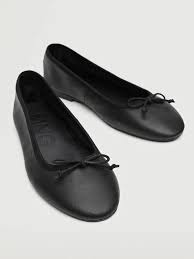
Label: Ballet Flat